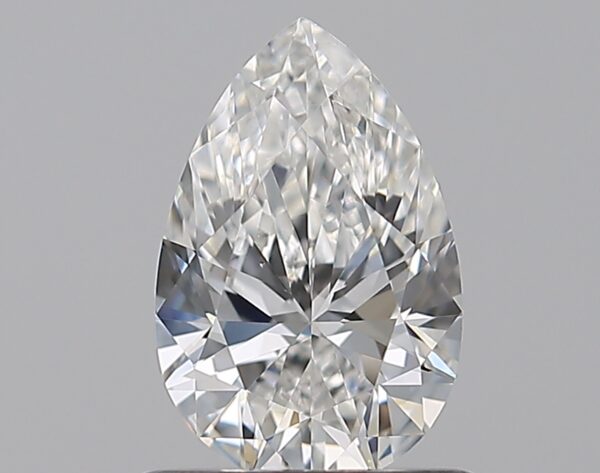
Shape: pear
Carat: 0.8
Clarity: VS2
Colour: F
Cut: EX
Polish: EX
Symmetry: EX
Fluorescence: F
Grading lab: GIA
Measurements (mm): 7.9 x 5.17 x 3.19